Transport for Brisbane

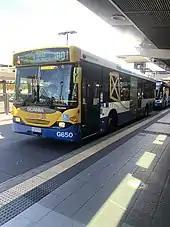
BUZ route 180 at the Culture Centre

Bus upgrade zones, commonly abbreviated to BUZ, are a feature of Brisbane's public transport system. The name is given to high-frequency bus routes. All BUZ services run at least every fifteen minutes from around 6:00am to 11:30pm seven days a week and at least every ten minutes during peak hours from Monday to Friday.